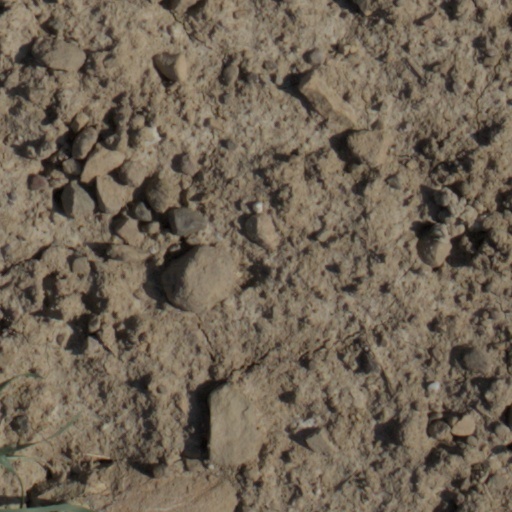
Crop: wheat